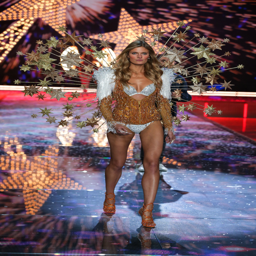
person walks the runway at show